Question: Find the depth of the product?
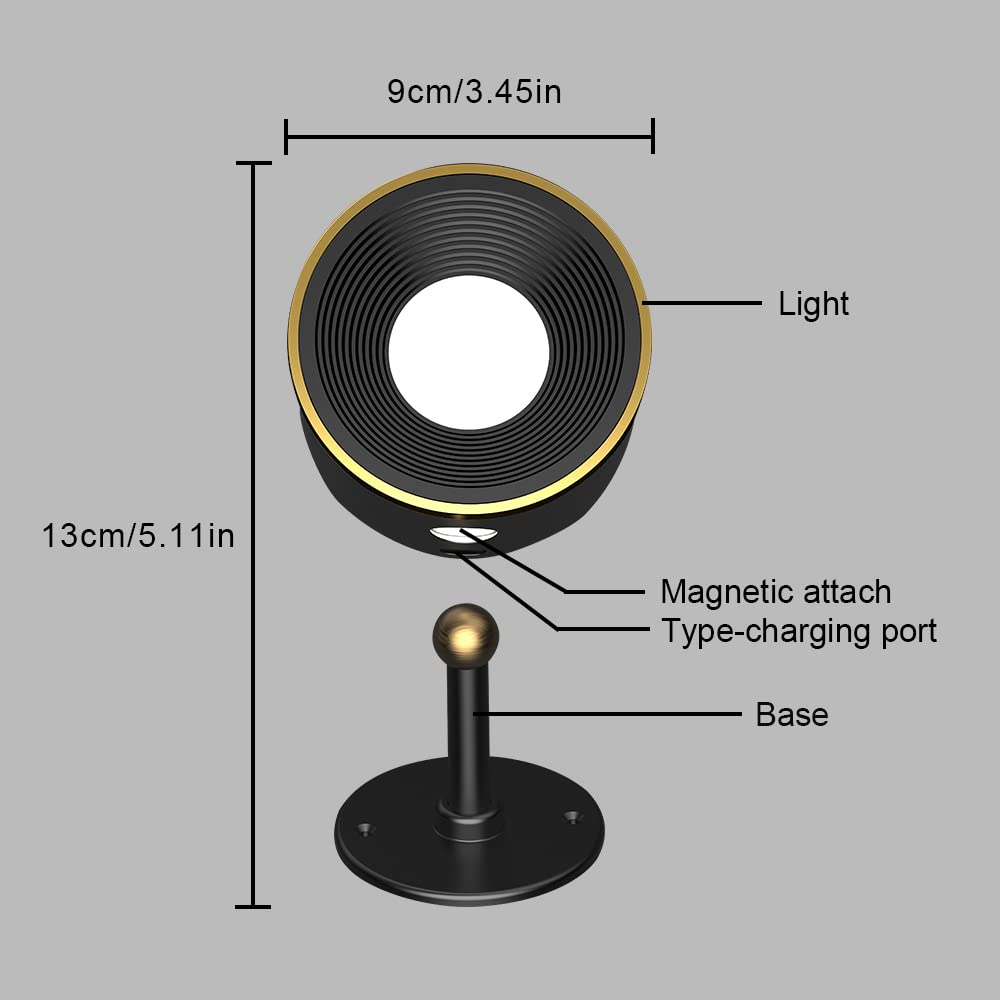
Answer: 9.0 centimetre